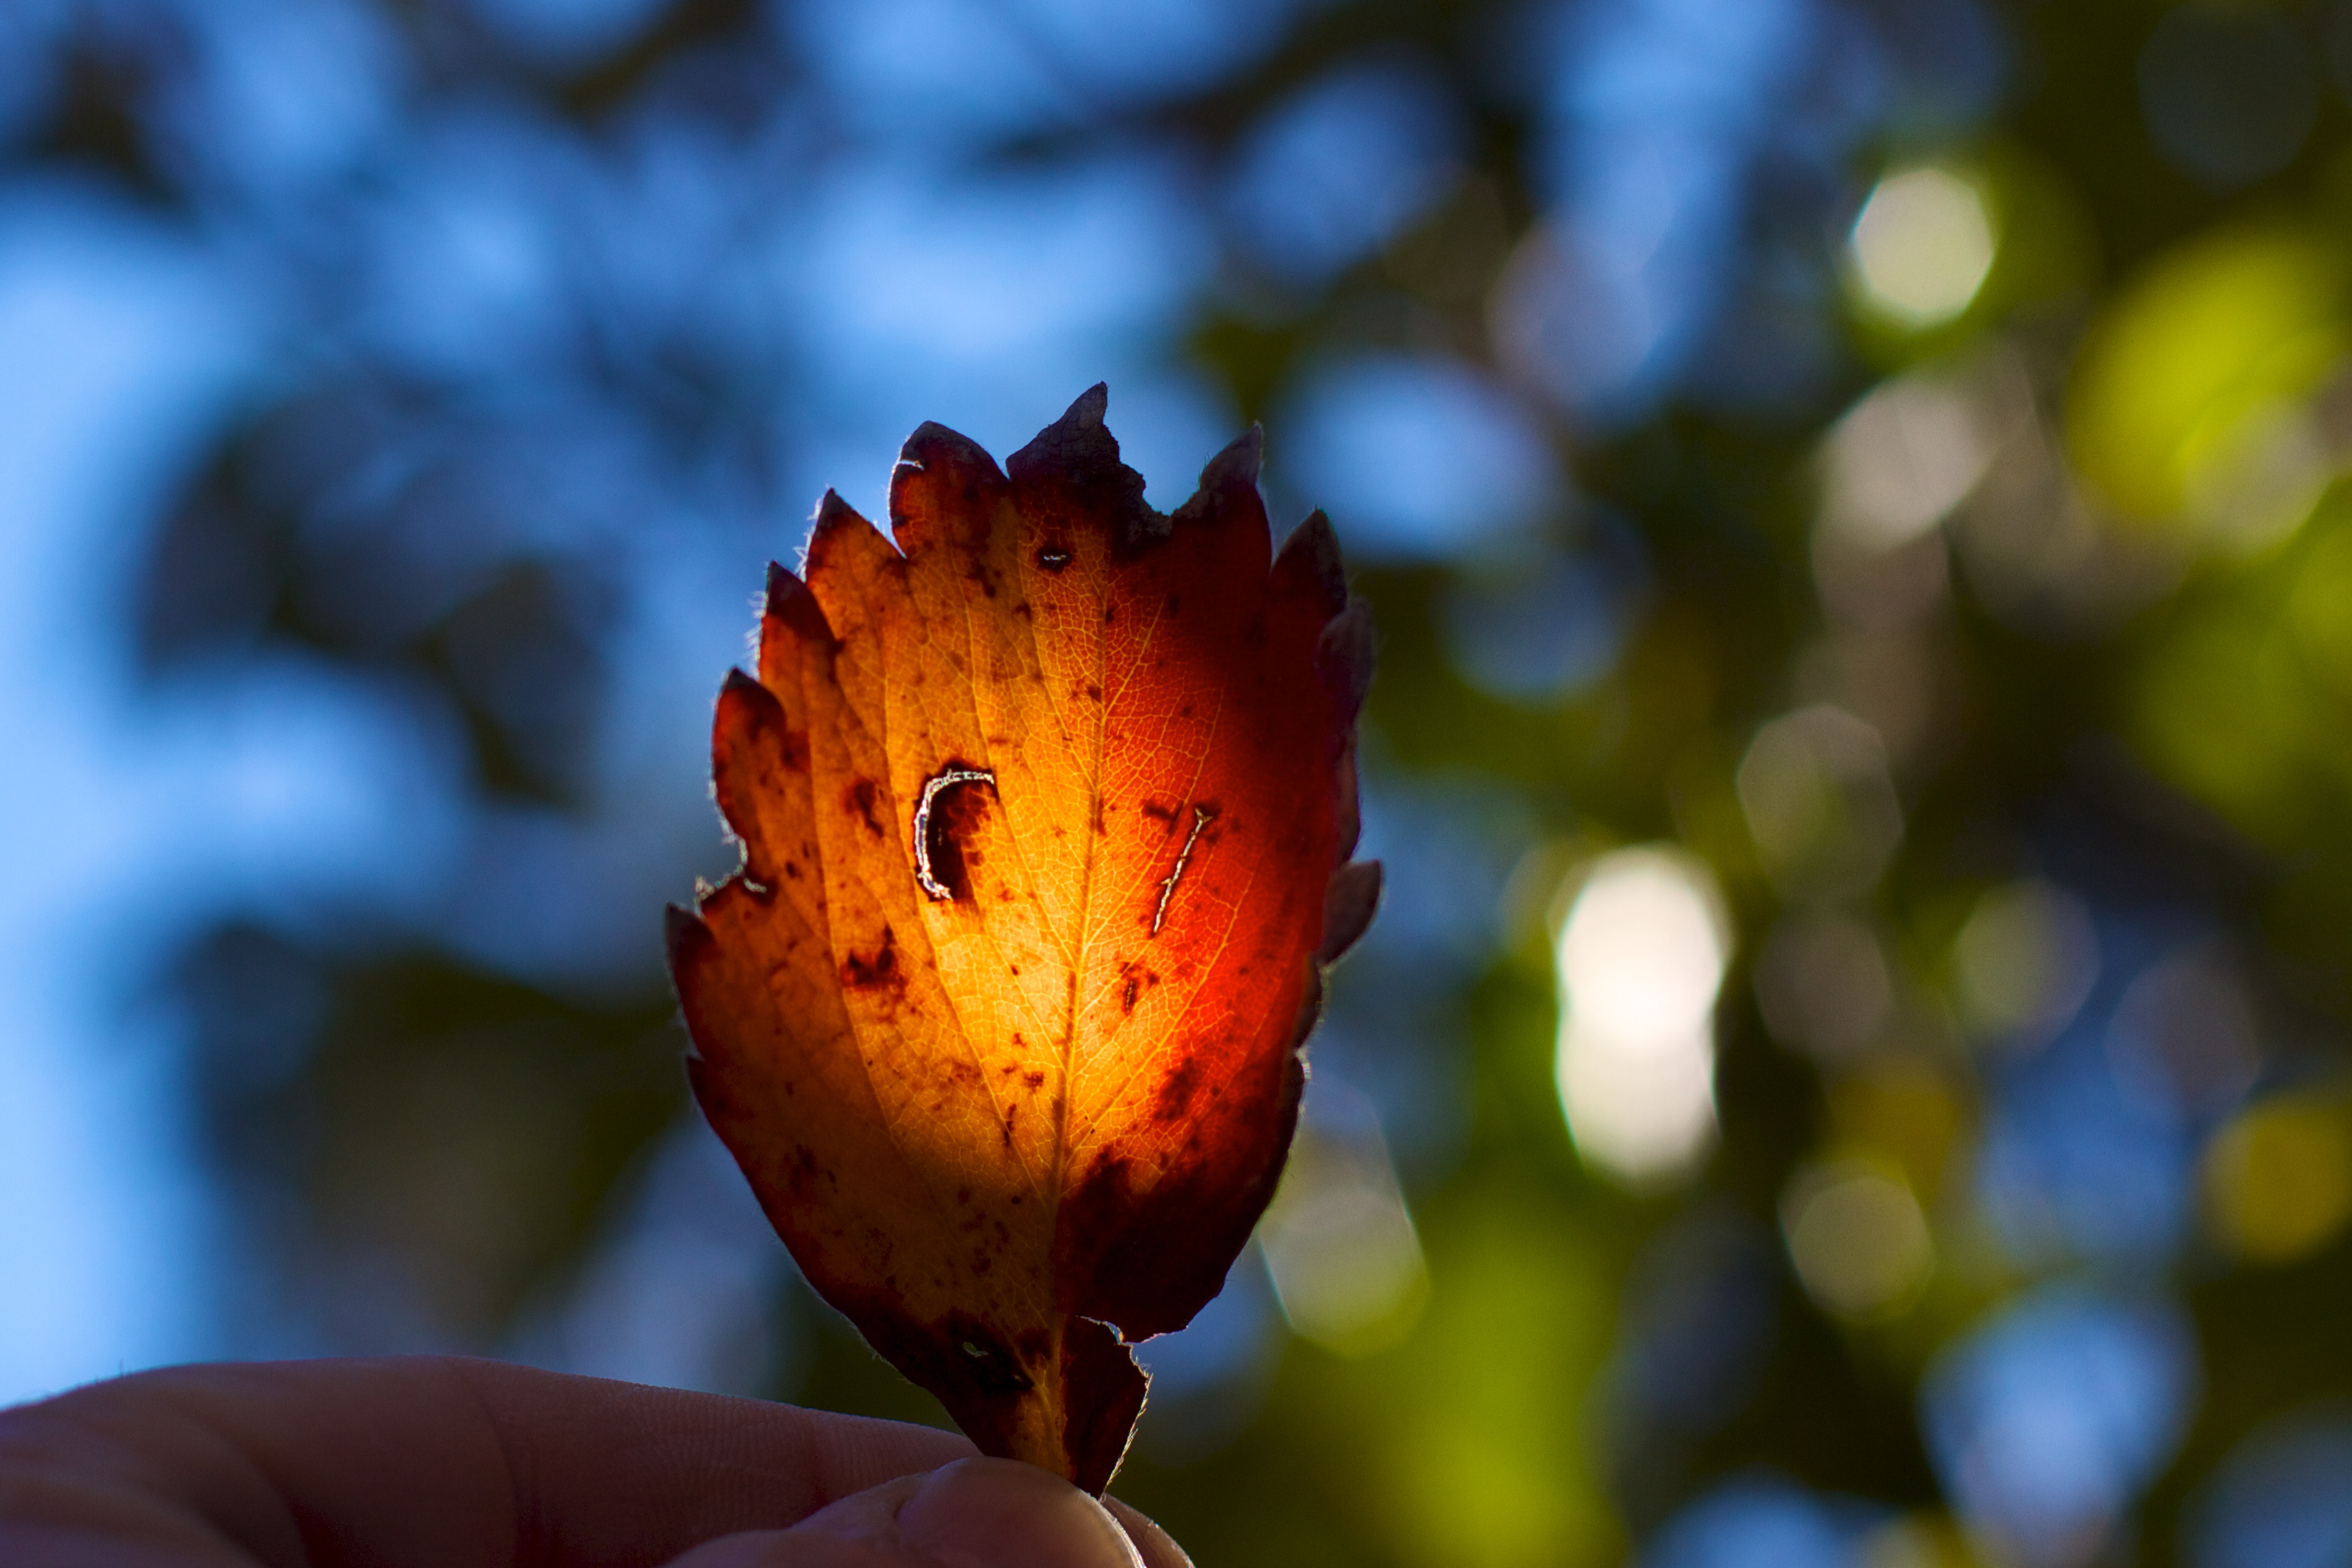
tree, nature, branch, blossom, light, bokeh, plant, sunlight, leaf, flower, petal, food, produce, autumn, botany, yellow, flora, season, close up, bud, 2016366, macro photography, flowering plant, plant stem, woody plant, land plant